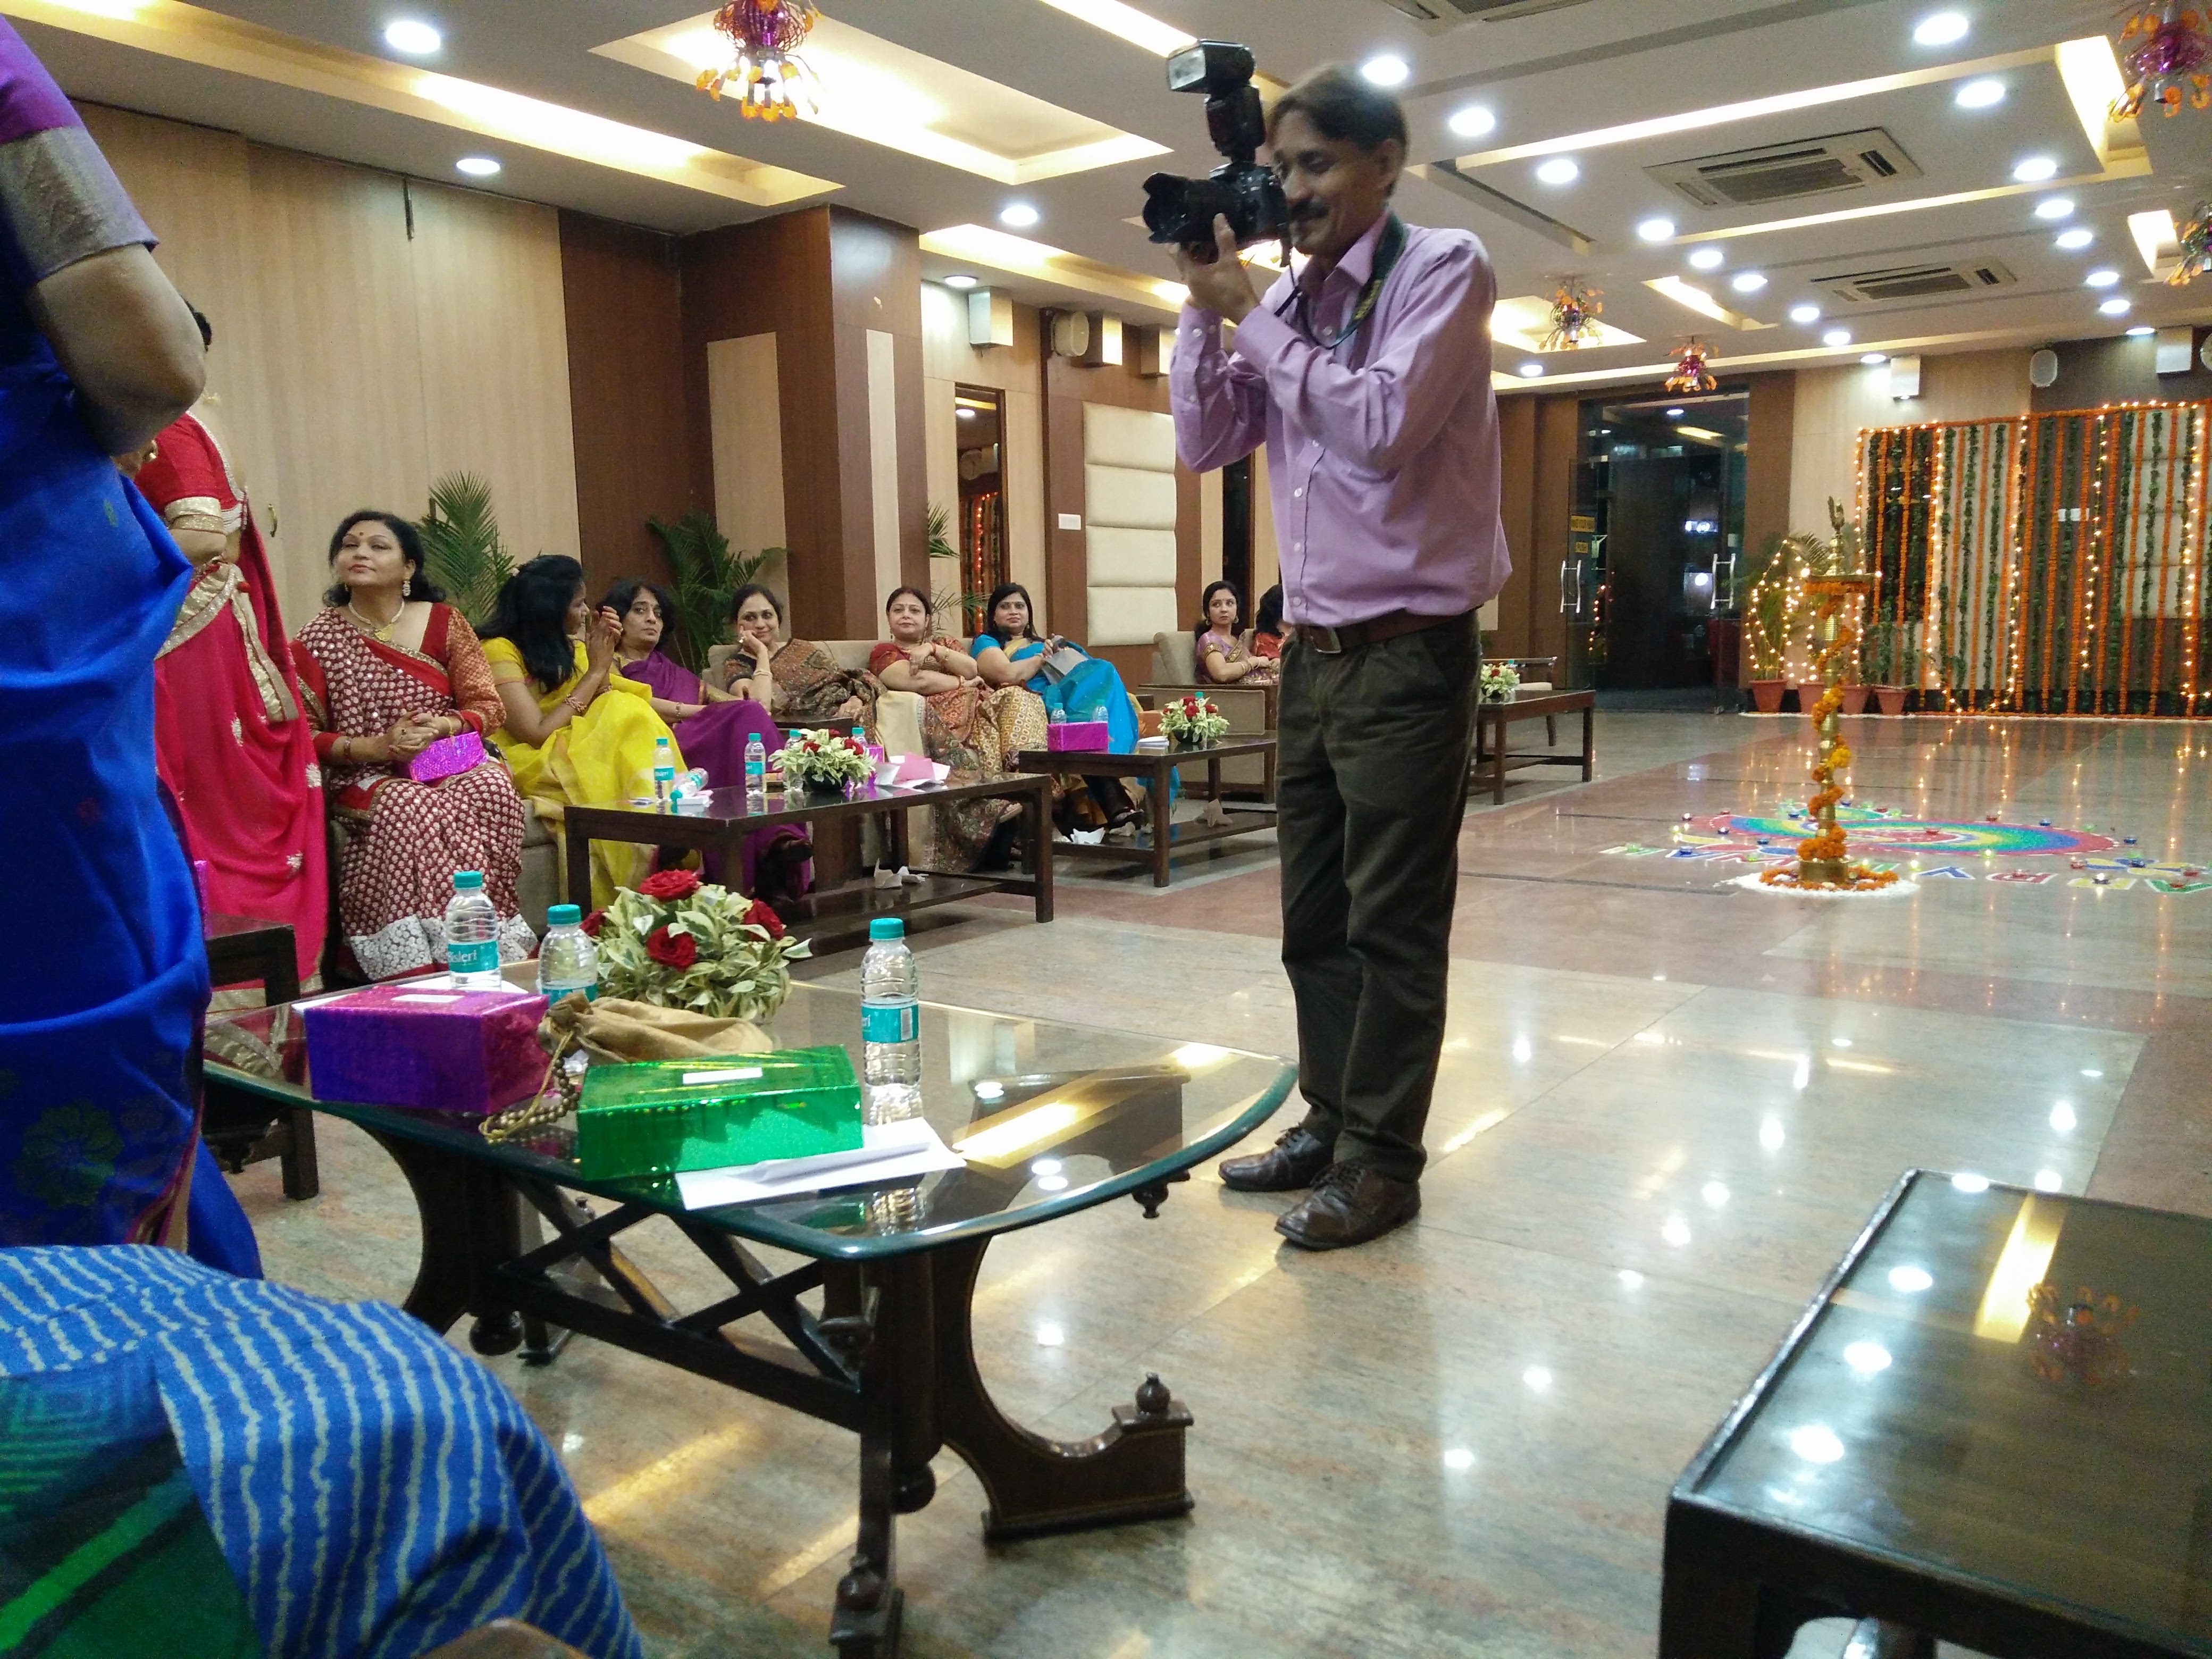
recreation, fun, event, institution, function hall